Germany's Next Topmodel season 9

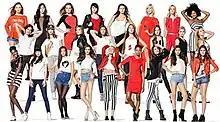
Cycle 9 cast

The ninth season of Germany's Next Topmodel aired on German television network ProSieben from 6 February to 8 May 2014 under the catch phrase "Show Yourself".